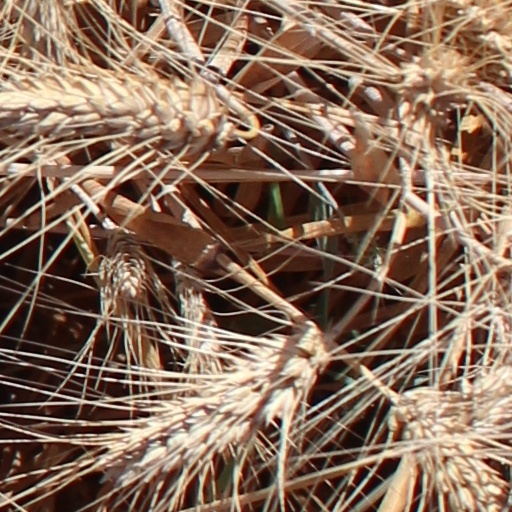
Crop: wheat